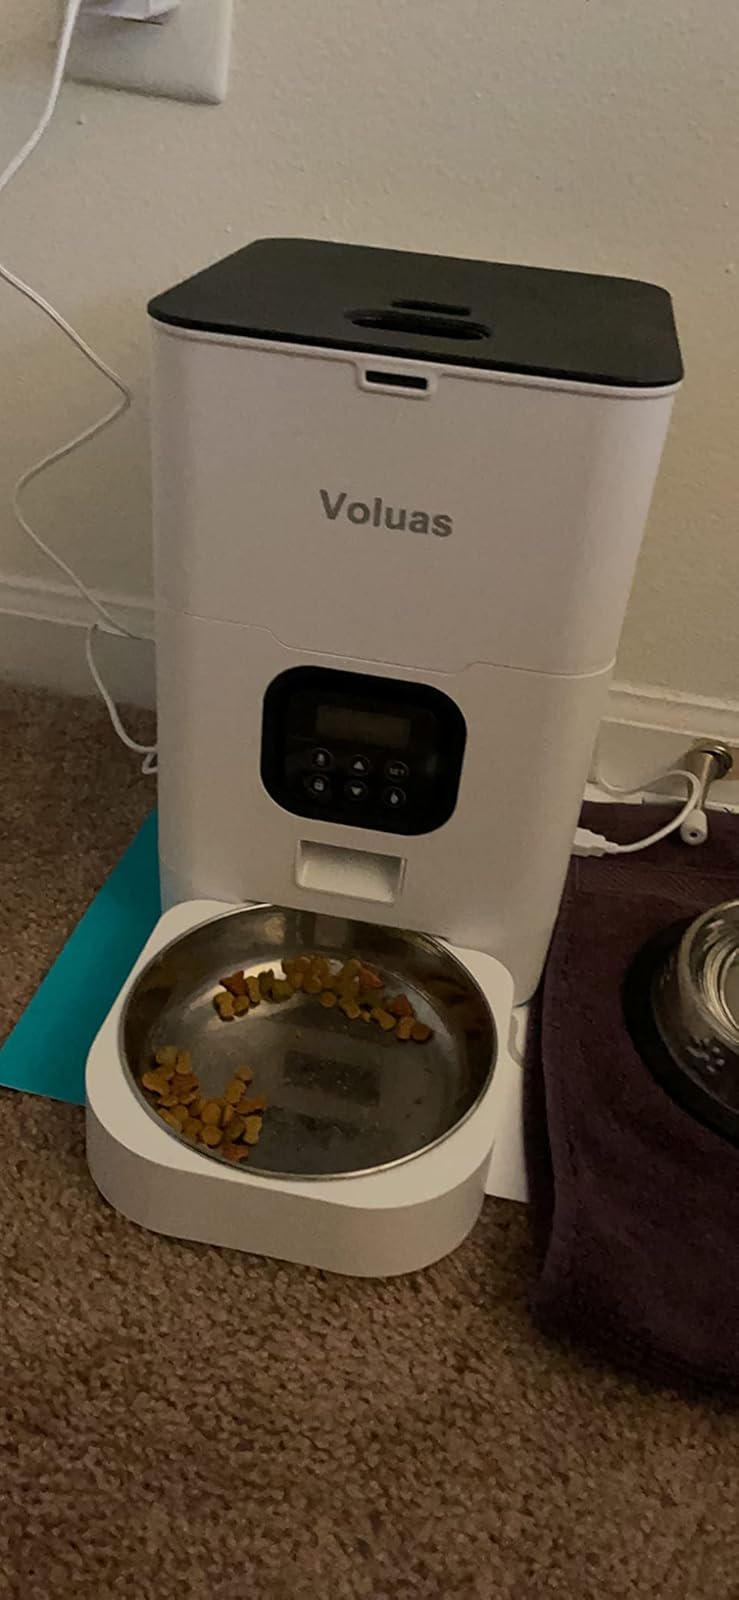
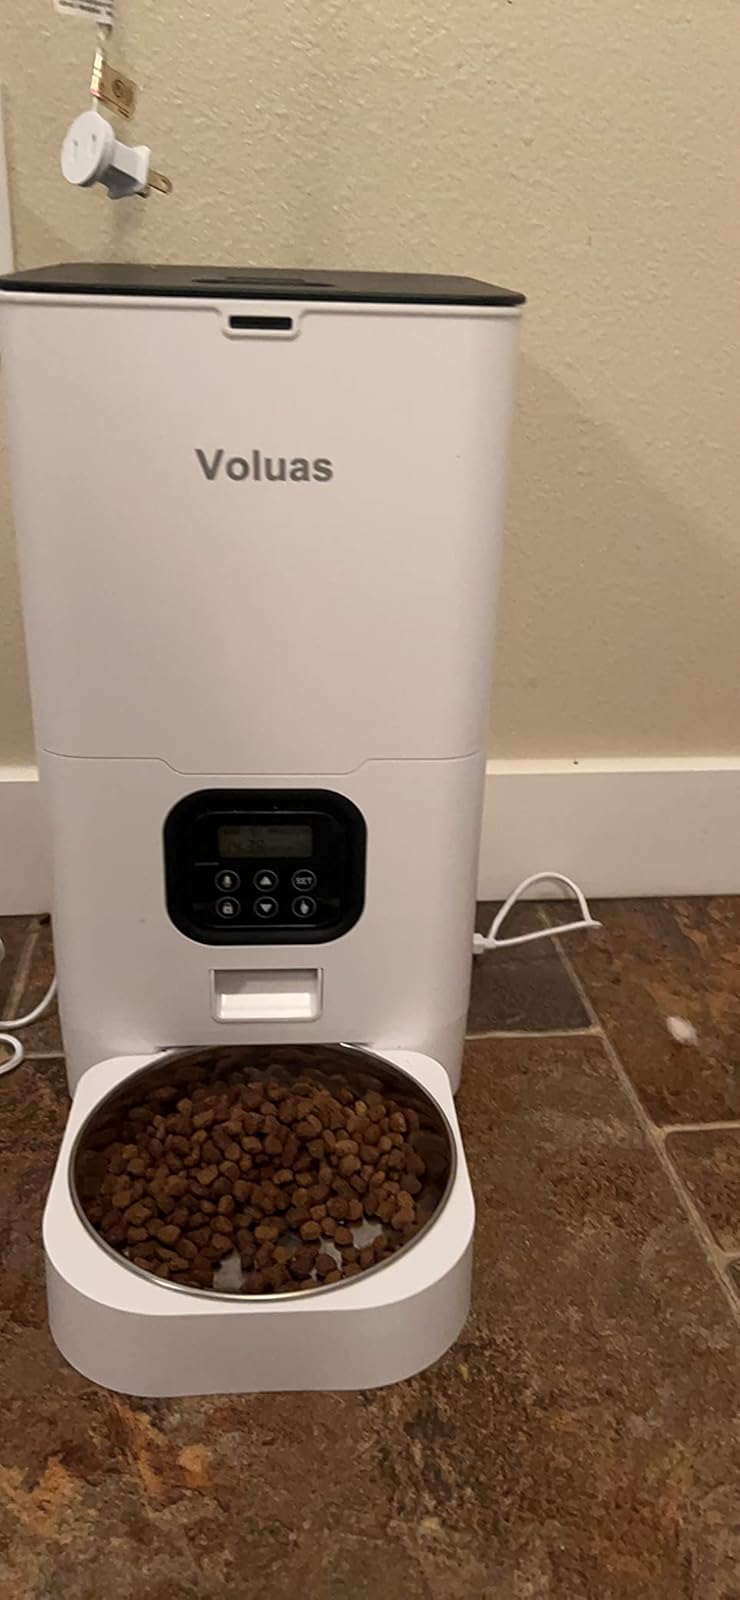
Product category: items_feeder
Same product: yes